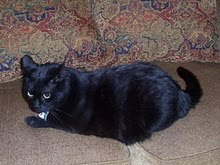
Animal: cat
Breed: Bombay